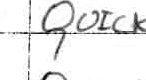
Label: quickly